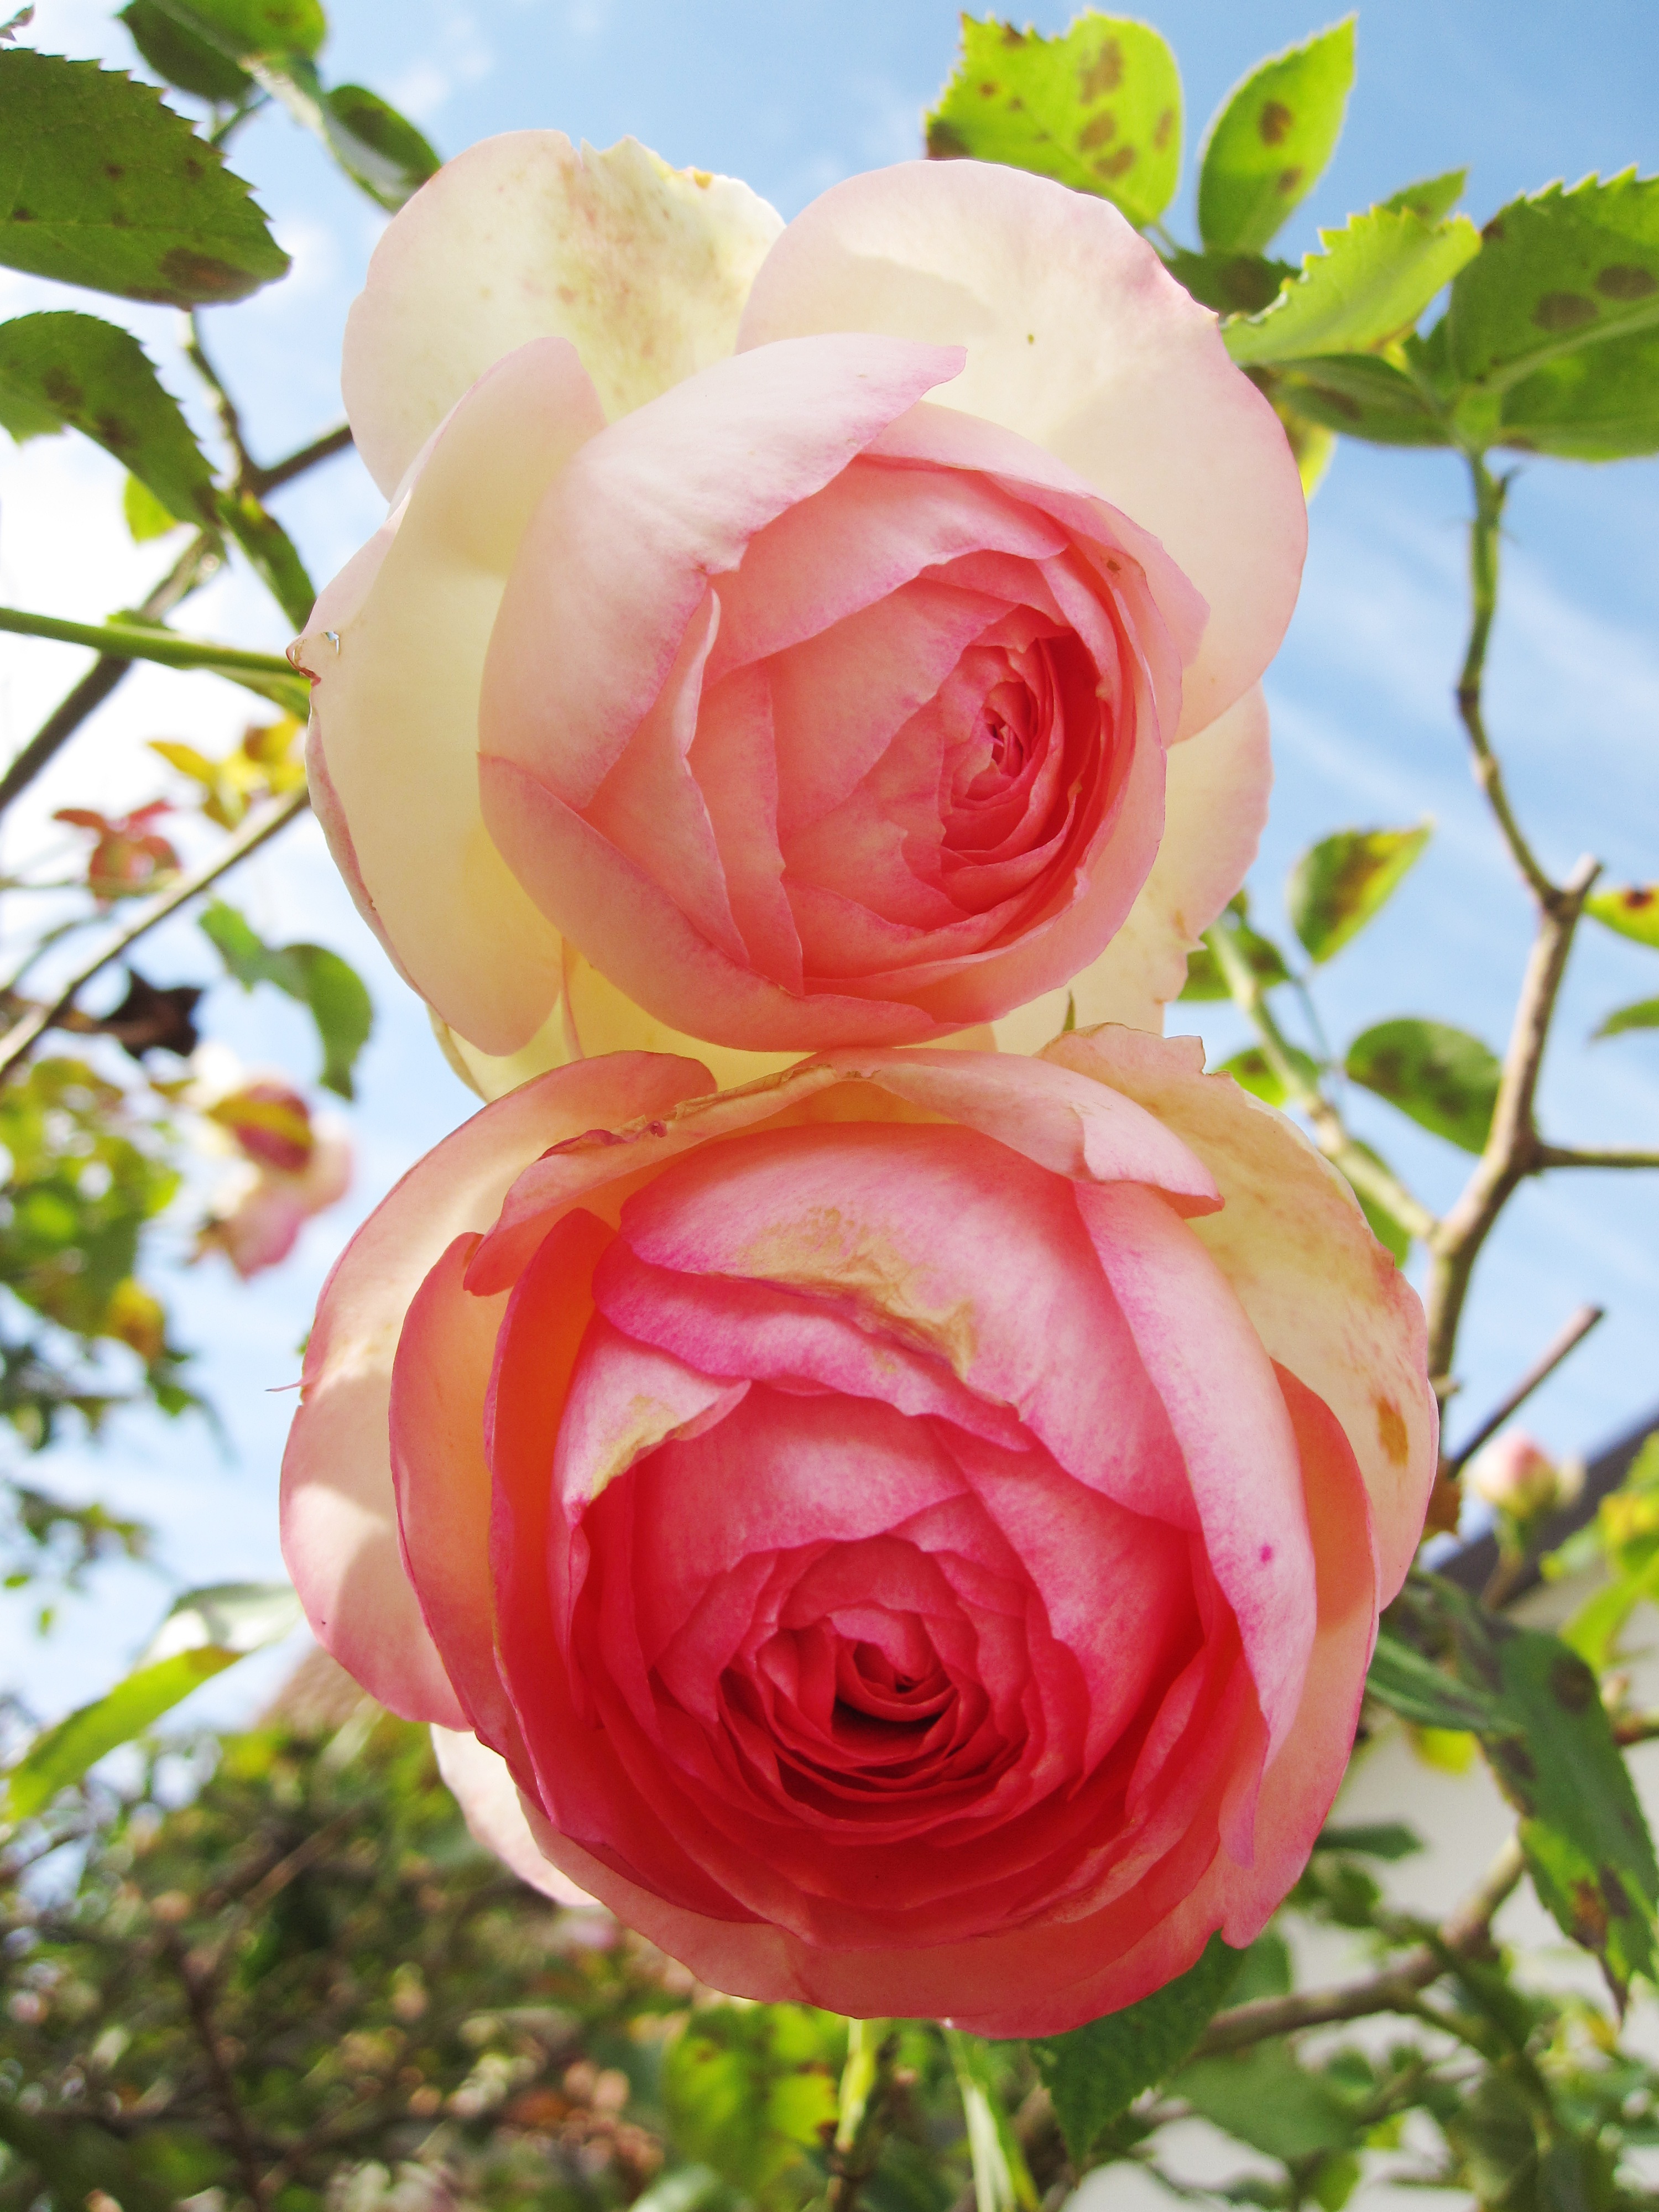
nature, open, plant, field, flower, petal, summer, love, rose, spring, garden, pink, flowers, leaves, petals, 2, floristry, flowering, floribunda, rosebush, flowering plant, garden roses, rose family, pale pink, land plant, rosa centifolia, rose pierre ronsard, meiviolin